Charles E. Young Research Library

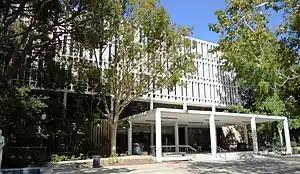
The Charles E. Young Research Library

The Charles E. Young Research Library is one of the largest libraries on the campus of the University of California, Los Angeles in Westwood, Los Angeles, California. It initially opened in 1964, and a second phase of construction was completed in 1970. Interior renovations took place in 2009 and 2011.